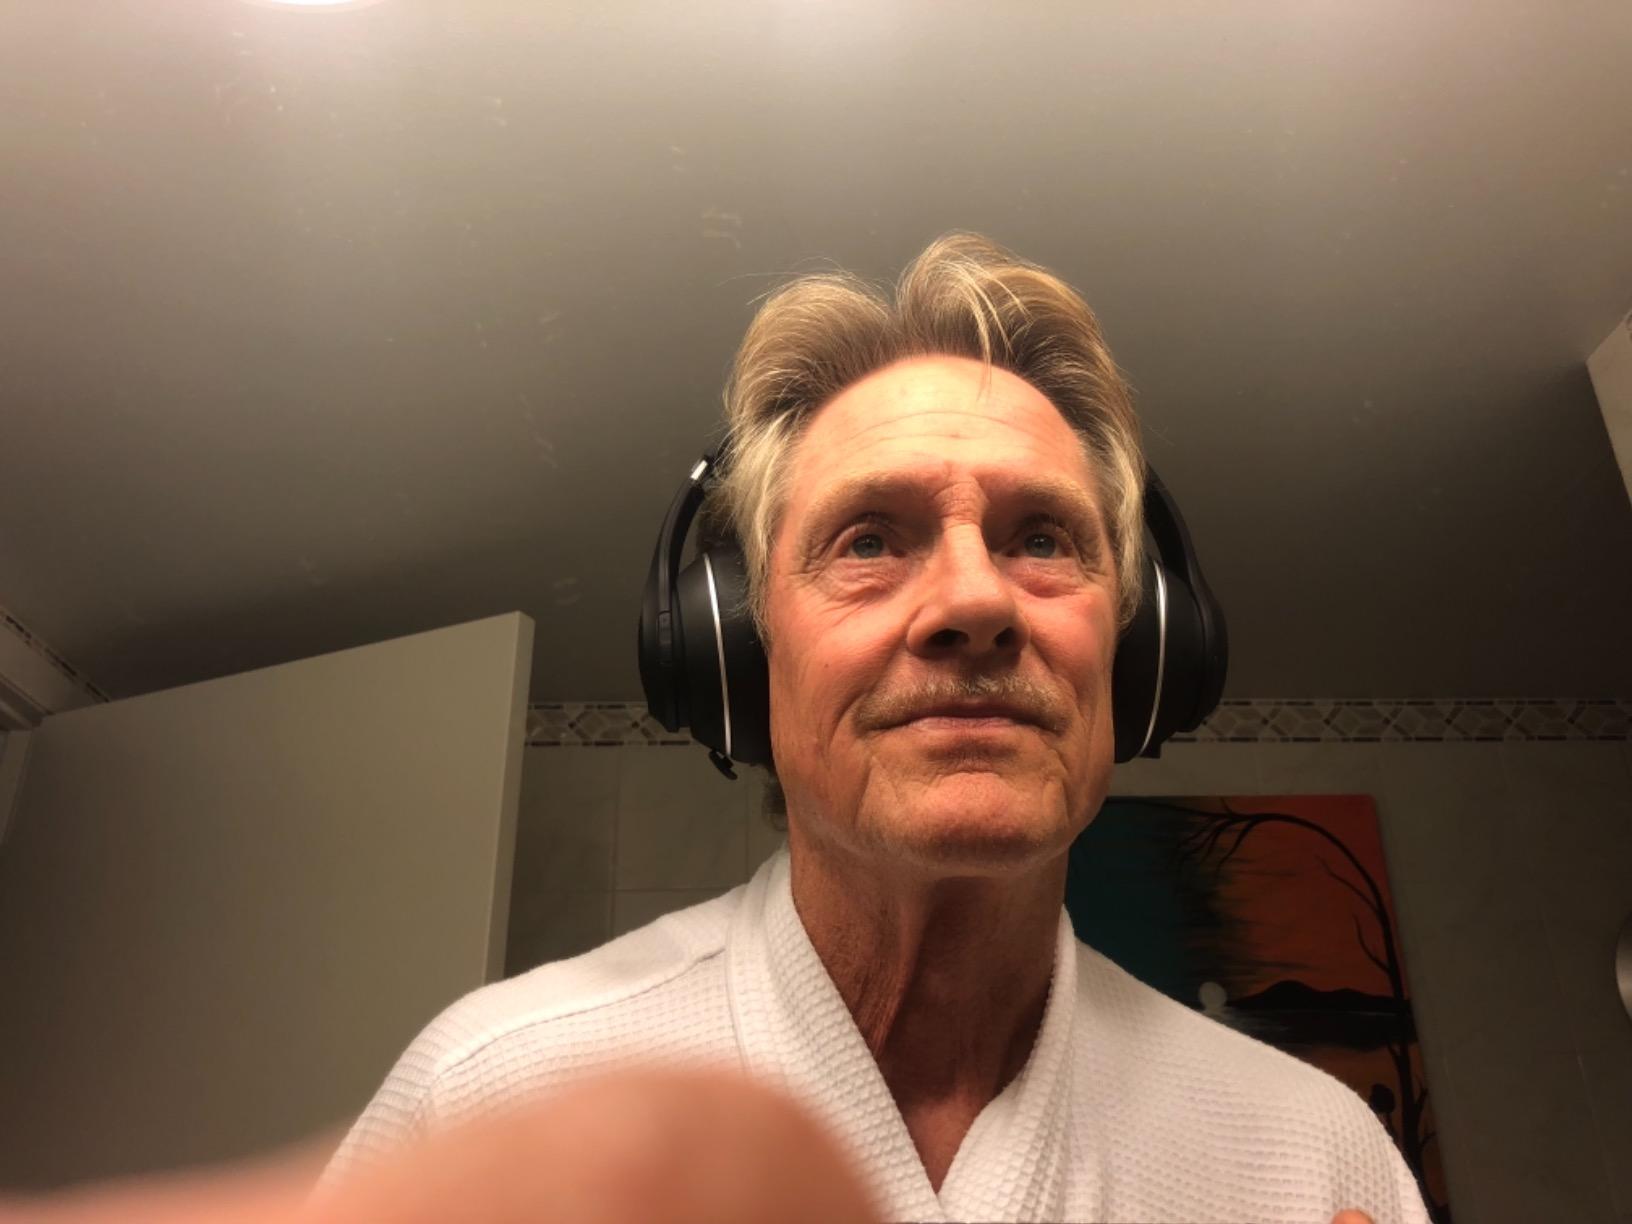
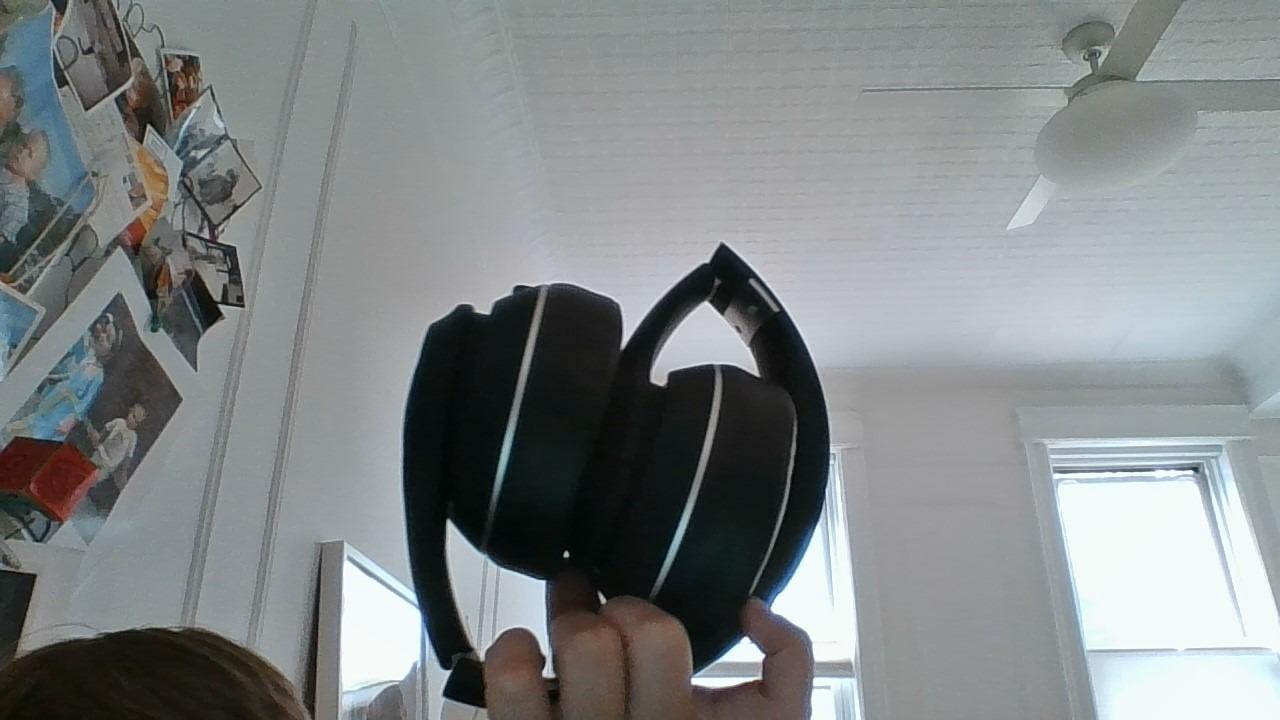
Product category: headphones
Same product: yes